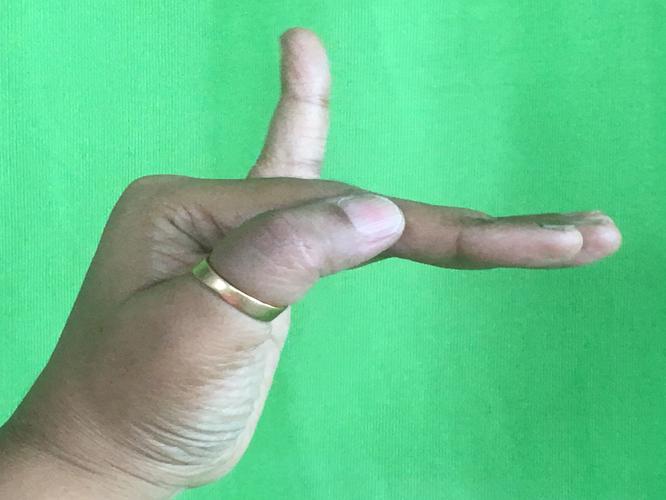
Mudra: Hamsapaksha
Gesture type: double_hand